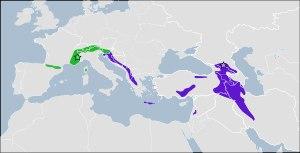
L'Oreillard montagnard, ou Oreillard alpin, est une espèce de chauves-souris de la famille des Vespertilionidae peuplant les massifs montagneux du sud-ouest et du centre du Paléarctique, des Pyrénées au Moyen-Orient. Il mesure autour de cinq centimètres du bout du museau à la base de la queue, pour un poids de 6 à 10 g et une envergure de 24 à 30 cm. Comme tous les membres de son genre, il possède d'immenses oreilles, mesurant les trois-quarts de la longueur de son corps. Il ressemble fortement à l'Oreillard roux, l'Oreillard gris et l'Oreillard des Balkans, qui partagent en partie son aire de répartition, mais se distingue notamment de ces espèces par un petit triangle charnu sur la lèvre inférieure.